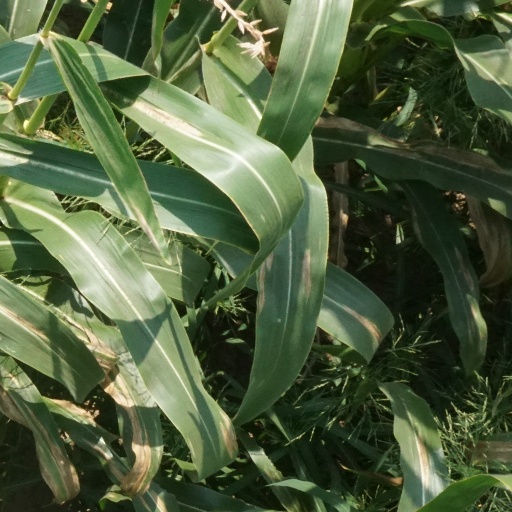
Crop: maize; corn